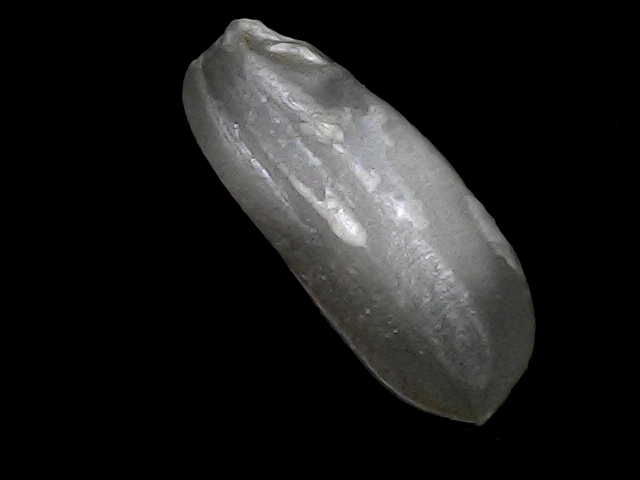
Rice variety: BRRI74